Plains hide painting

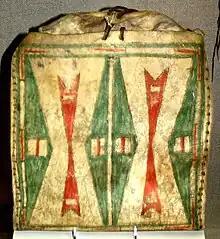
Kiowa parfleche, ca. 1890, Oklahoma History Center

Plains women traditionally paint abstract, geometric designs. Bright colors were preferred and areas were filled with solid fields of color. Cross-hatching was a last resort used only when paint was scarce. Negative space was important and designs were discussed by women in terms of their negative space. Dots are used to break up large areas.